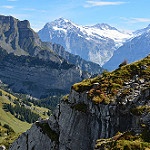
Label: mountain